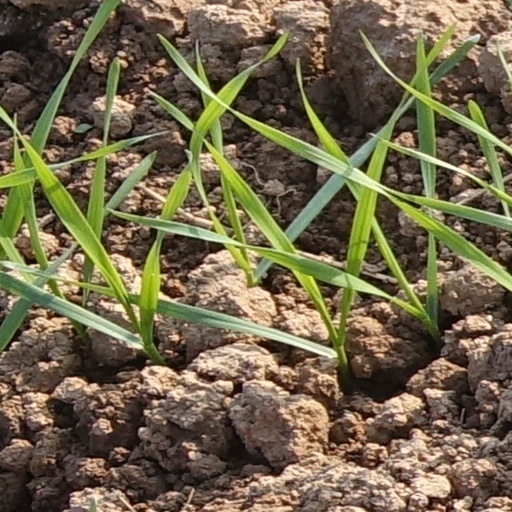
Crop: wheat